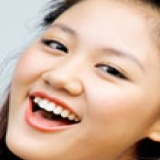
ca sĩ Văn Mai Hương